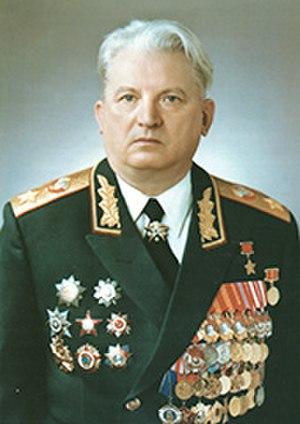
Semion Konstantinovitch Kourkotkine, né le 13 février 1917 à Zaprudnoye et mort le 16 septembre 1990 à Moscou, est un militaire soviétique.